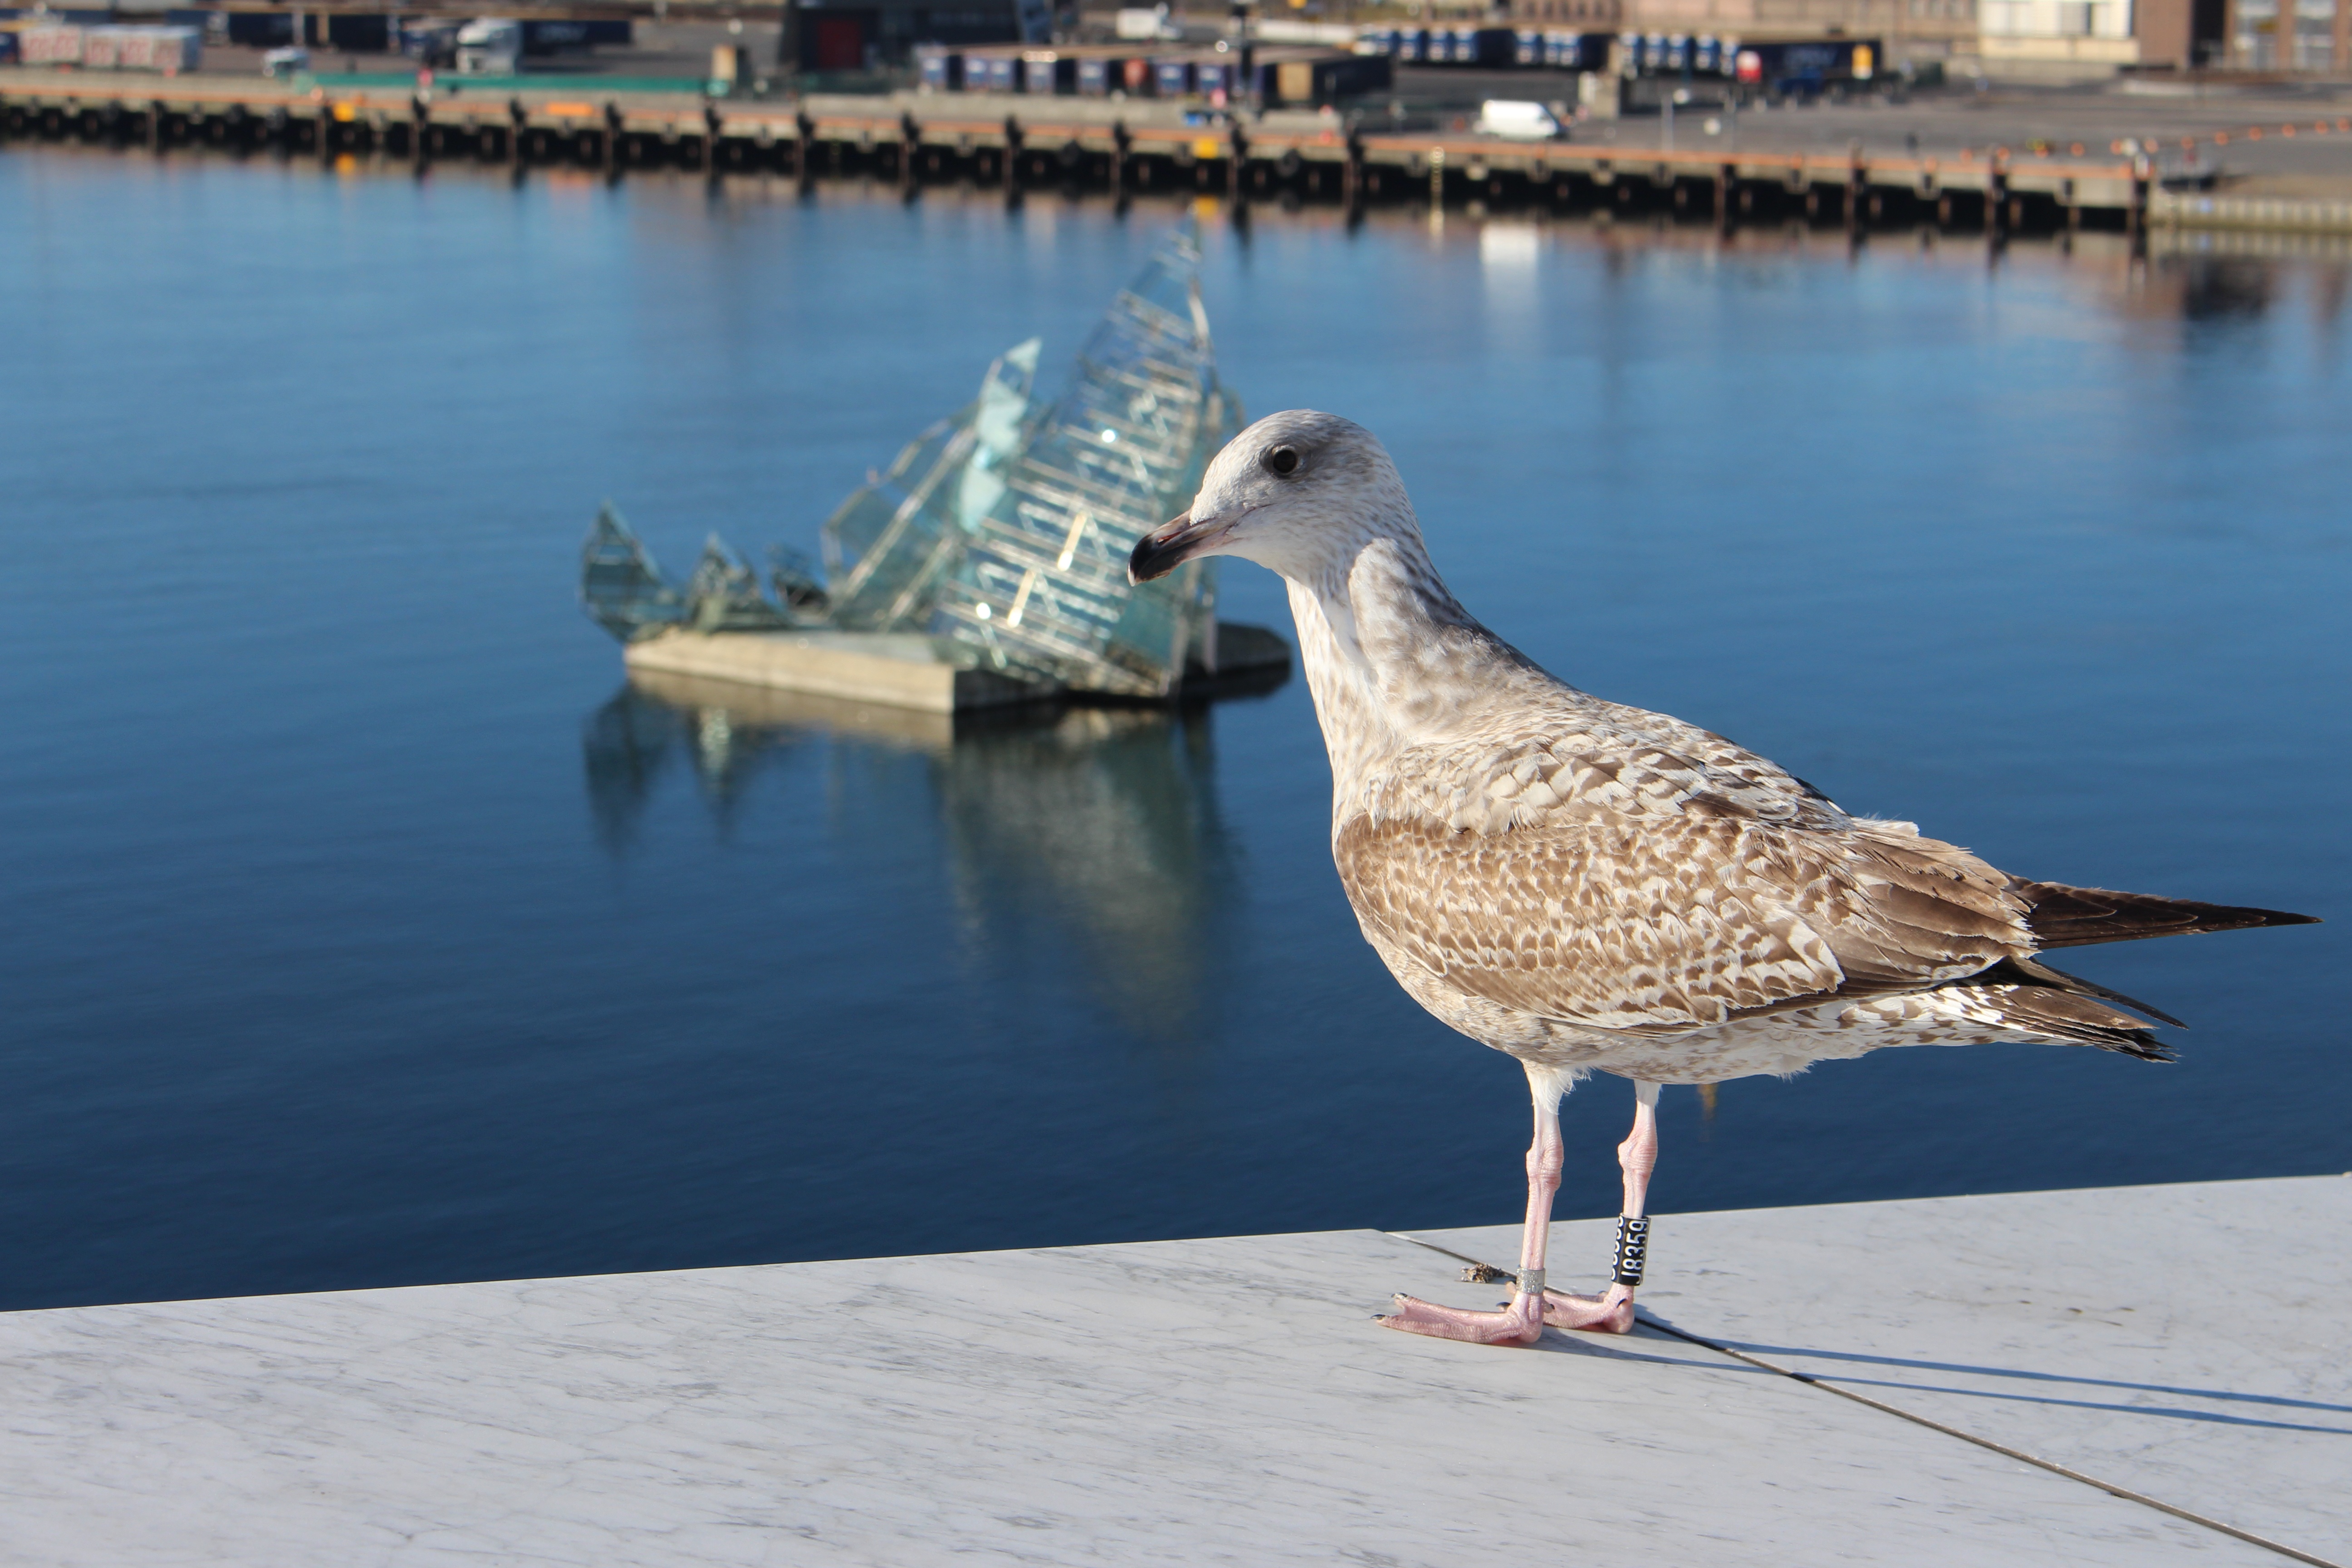
sea, bird, architecture, building, seabird, seagull, reflection, gull, opera, opera house, blue, fauna, vertebrate, norway, shorebird, oslo, visitoslo, charadriiformes, alexandra gutthenbach lindau